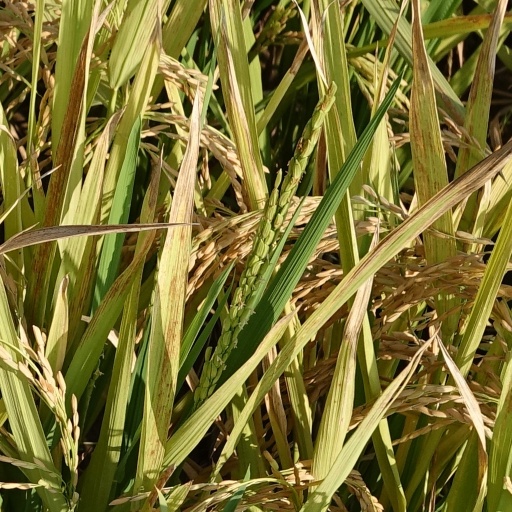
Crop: rice